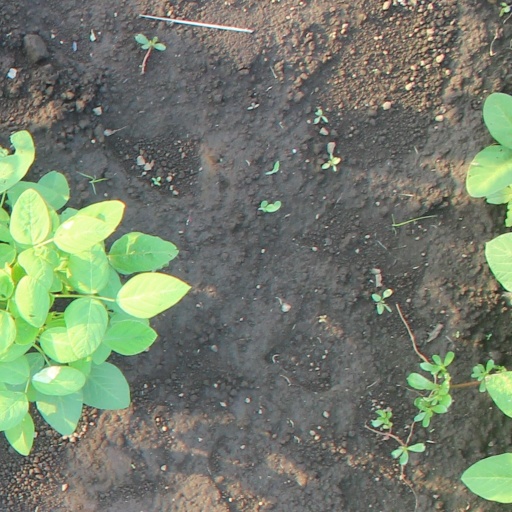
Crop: soybean